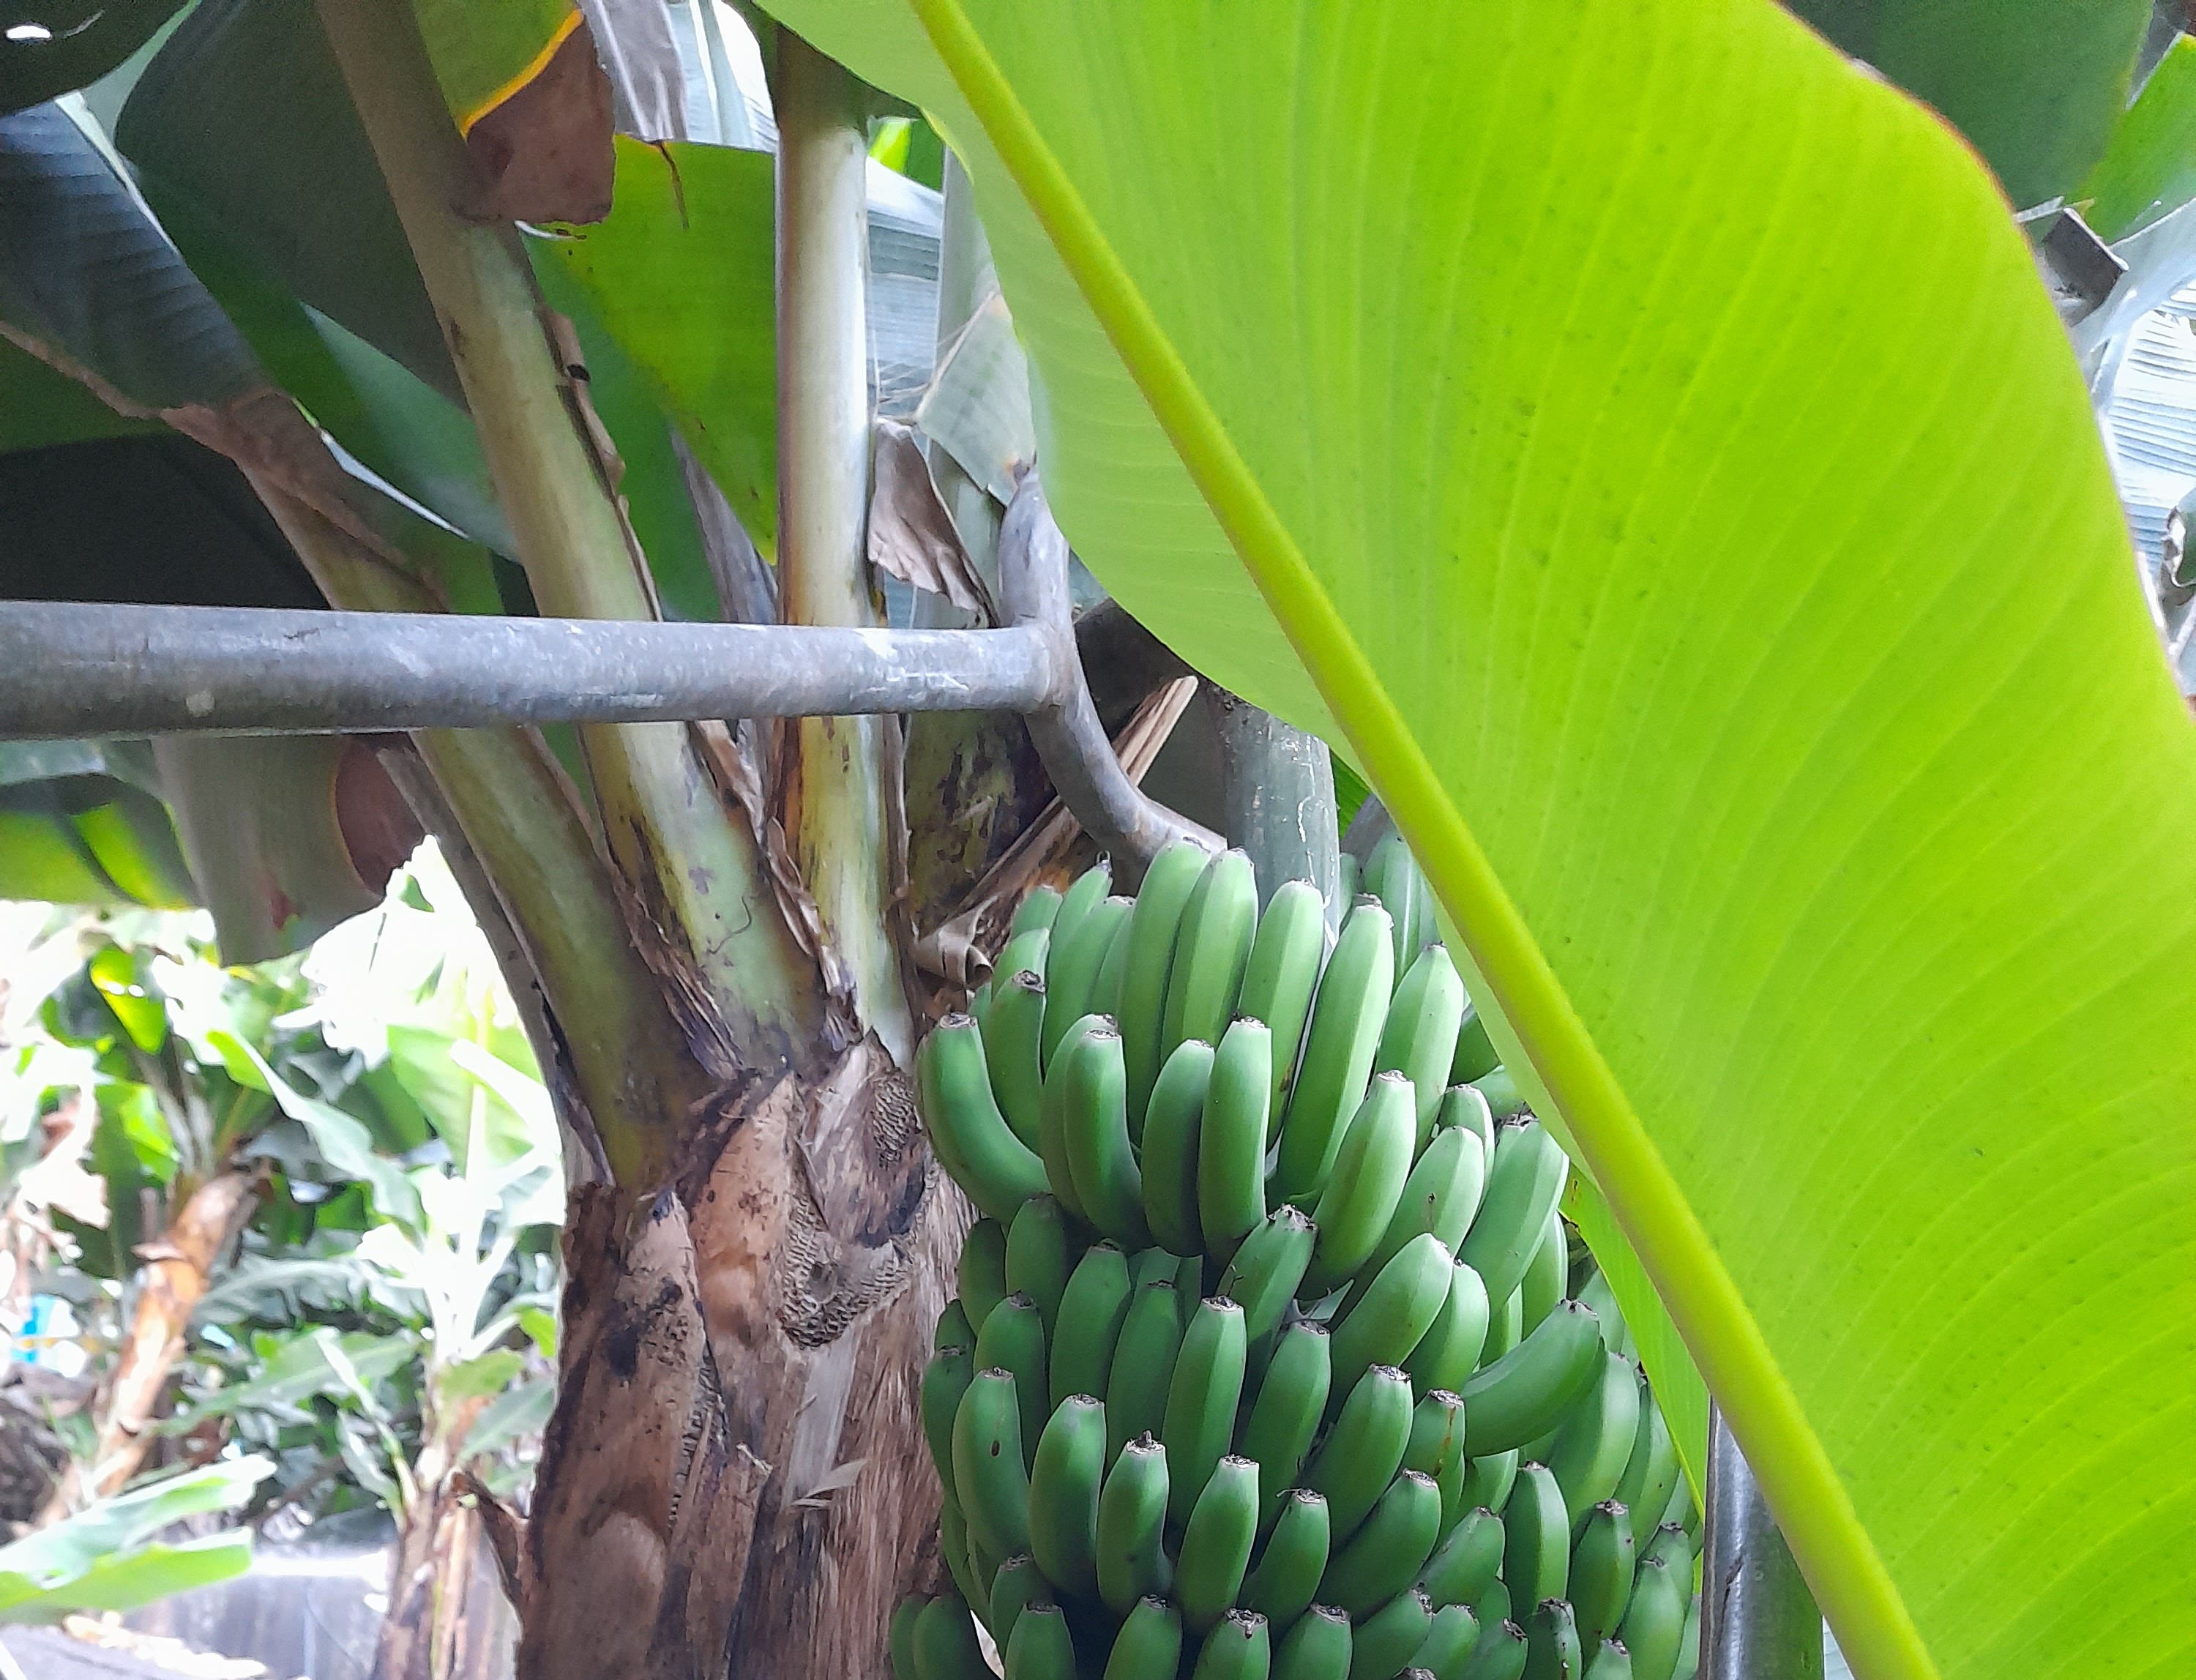
Label: Keep